Lateran Council (769)

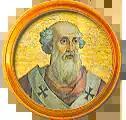
Pope Stephen III, who convoked the Lateran Council of 769 (fictional portrait at Saint Paul Outside the Walls, c. 1850)

The Lateran Council of 769 was a synod held in the Basilica of St. John Lateran to rectify perceived abuses in the papal electoral process which had led to the elevation of the antipopes Constantine II and Philip. It also condemned the rulings of the Council of Hieria. It is perhaps the most important Roman council held during the 8th century.